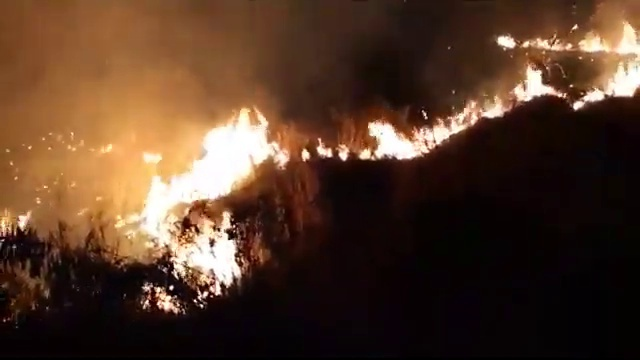
Fire: yes
Smoke: yes